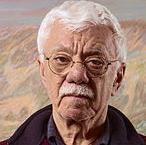
Age: 78